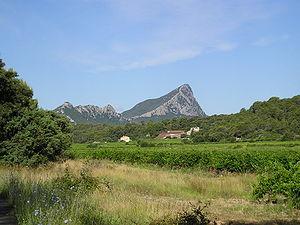
Dans l'Hérault, depuis la route D109E4 à la limite communale de Fontanès, le hameau de la Vieille entre vignes et forêt, avec à l'arrière-plan le pic Saint-Loup. Sur la gauche, de petits pics avec sur le plus à gauche le château de Montferrand.
Le vignoble du Languedoc-Roussillon se trouve dans le Sud de la France. Il couvre une partie de la région Occitanie, soit les départements de l'Aude, du Gard, de l'Hérault et des Pyrénées-Orientales. Sur ces quatre départements, le vignoble compte 228 000 ha de vignes de cuve, dont 89 000 ha exploités en AOC. On y produit des vins très variés : des rouges, rosés et blancs tranquilles, des vins effervescents, mais aussi des vins doux naturels.
Le pic-saint-loup est un vin français, produit à la limite entre l'Hérault et le Gard, au nord de Montpellier, juste au pied des Cévennes.